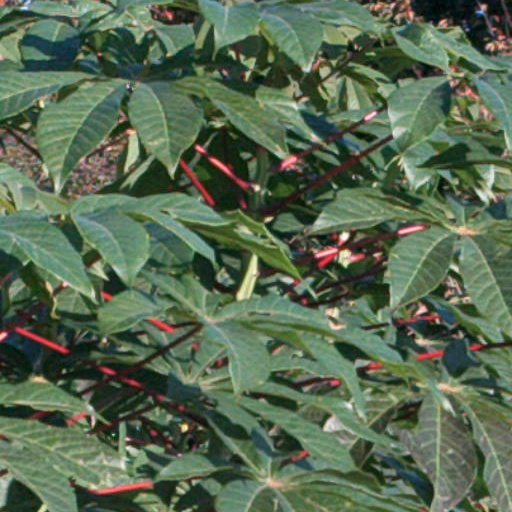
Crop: cassava